Ilocos Norte

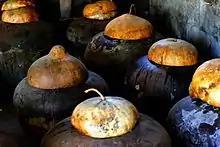
"Bagoong" fermenting in "burnay" jars

In 2005, NorthWind Power Development Corp. began commercial operation of the Bangui Wind Farm in the Municipality of Bangui, having initiated and developed the project in response to a 1996 study by the National Renewable Energy Laboratory (NREL) which identified Bangui as one of the viable sites for wind energy sites in the Philippines. Connected to the Luzon Grid, the project was